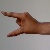
The image shows a hand gesture representing the letter 'Z' in Indian Sign Language.